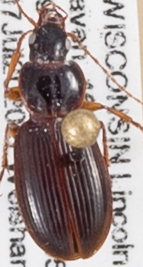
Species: Synuchus impunctatus
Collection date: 2020-07-07
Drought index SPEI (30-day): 0.998
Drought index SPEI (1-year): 1.01
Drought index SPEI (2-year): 2.09